Tabula Capuana

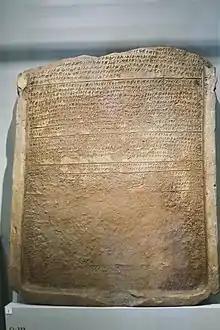
Recent image in the Altes Museum, Berlin

The Tabula Capuana ("Tablet from Capua"; Ital. "Tavola Capuana"), is an ancient terracotta slab, , with a long inscribed text in Etruscan, dated to around 470 BCE, apparently a ritual calendar. About 390 words are legible, making it the second-most extensive surviving Etruscan text. The longest is the linen book "(Liber Linteus)", also a ritual calendar, used in ancient Egypt for mummy wrappings, now at Zagreb. The Tabula Capuana is located in the Altes Museum, Berlin.